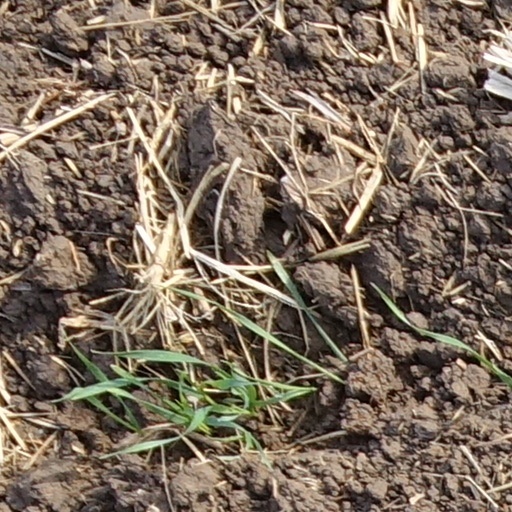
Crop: wheat